Don't Go Breaking My Heart 2

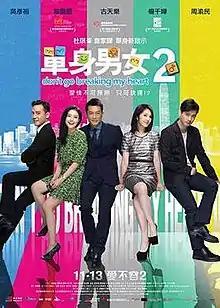
Theatrical poster

Don't Go Breaking My Heart 2 is a 2014 romantic comedy film directed by Johnnie To. A sequel to the 2011 film "Don't Go Breaking My Heart", it stars returning cast members Louis Koo, Gao Yuanyuan and Daniel Wu alongside new cast members Vic Chou and Miriam Yeung. It was screened at the Special Presentations section at the 2014 Toronto International Film Festival. It was released in China on 11 November and in Hong Kong on 13 November 2014.